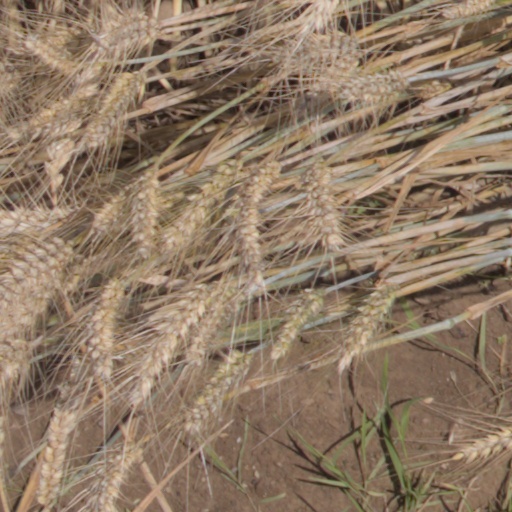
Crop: wheat